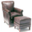
Label: couch